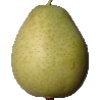
Label: Pear 1